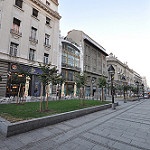
Label: street